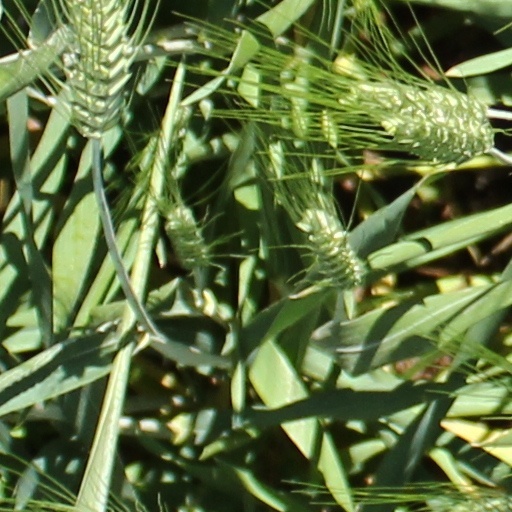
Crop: wheat